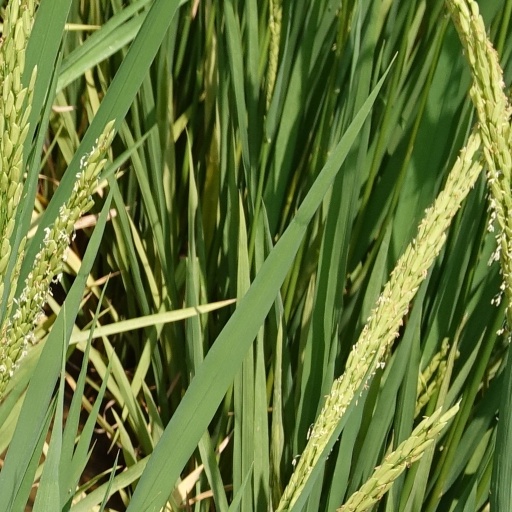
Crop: rice